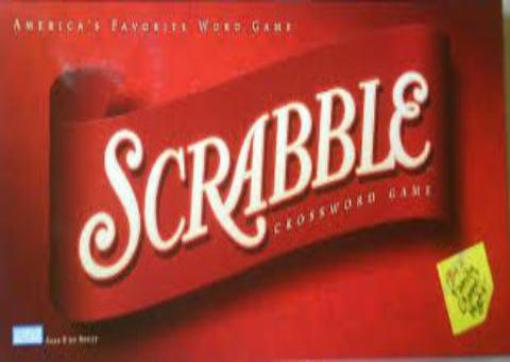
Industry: Leisure